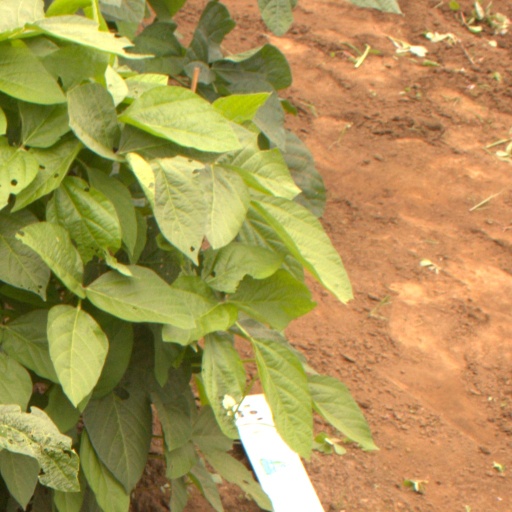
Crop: soybean